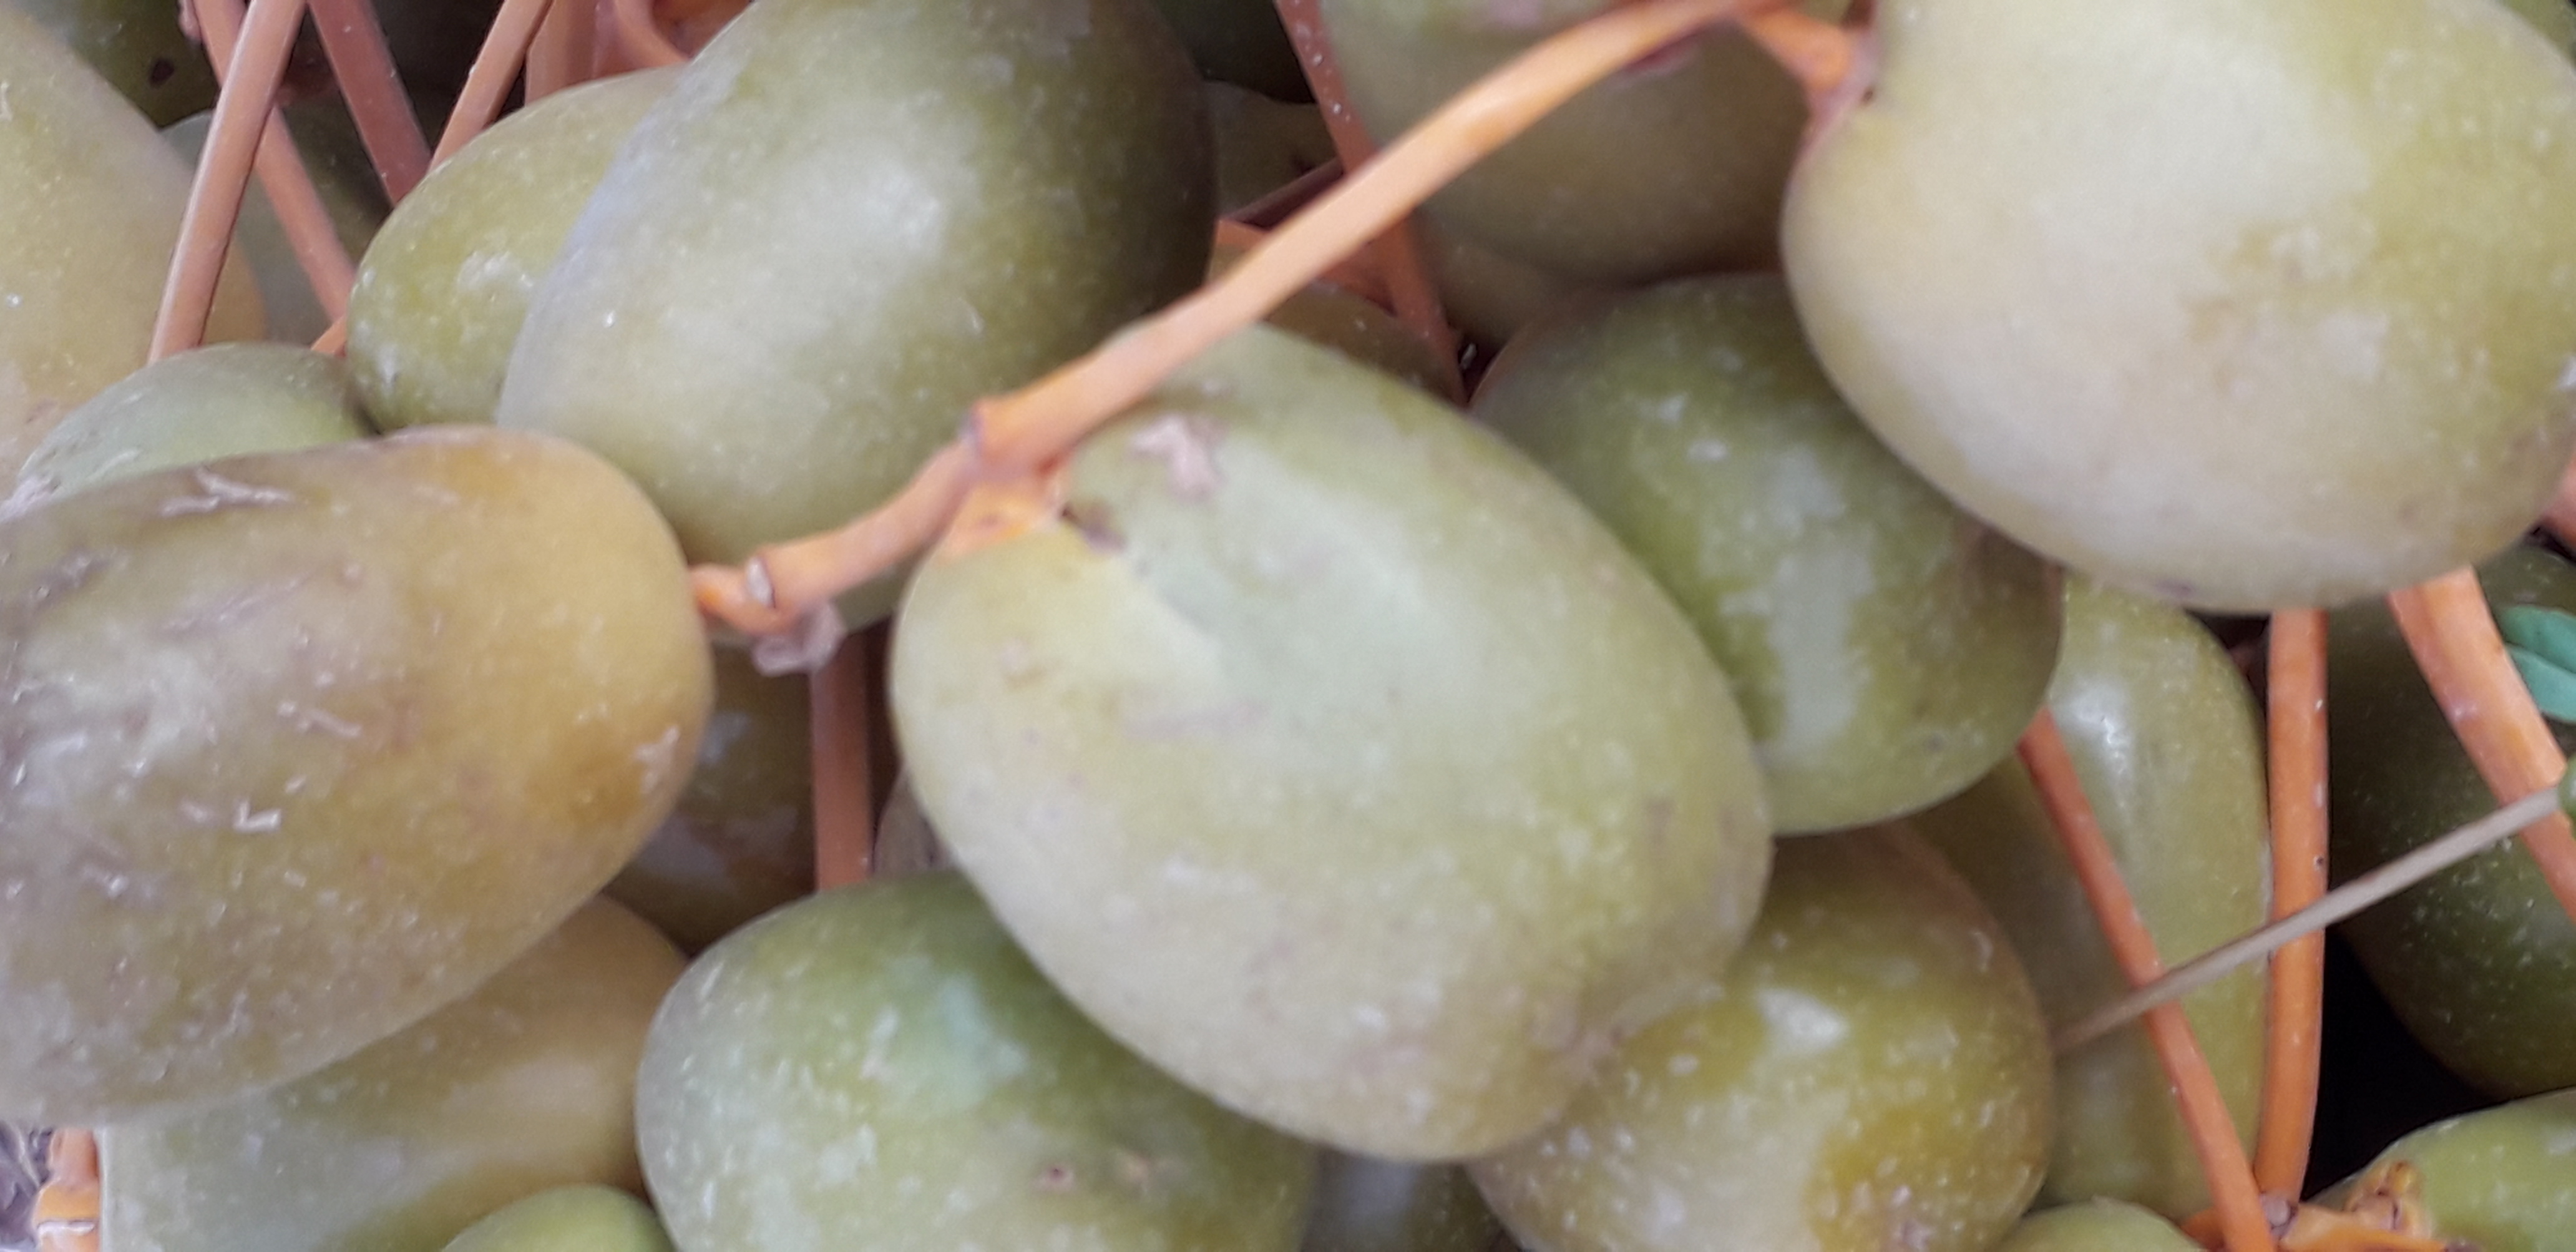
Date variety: Boufagous